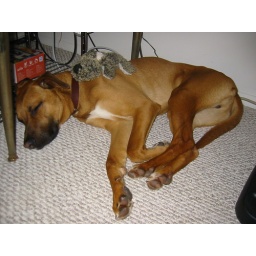
loki, under my desk, exhausted from cowering under my desk all day to hide from the mysterious roof noises. and jordan.